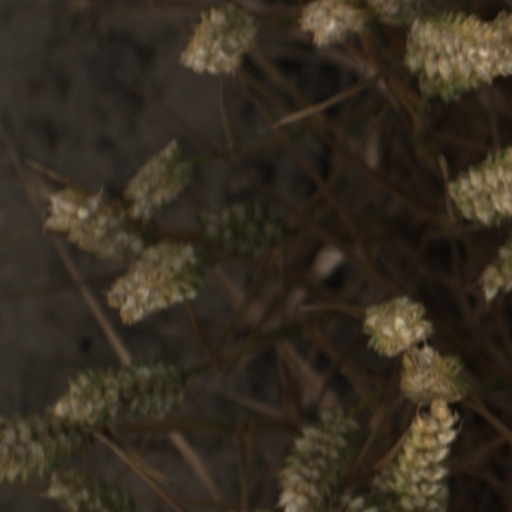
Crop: wheat